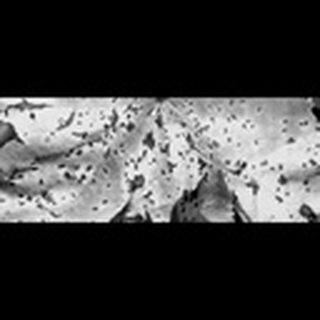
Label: cotton_bacterial_blight